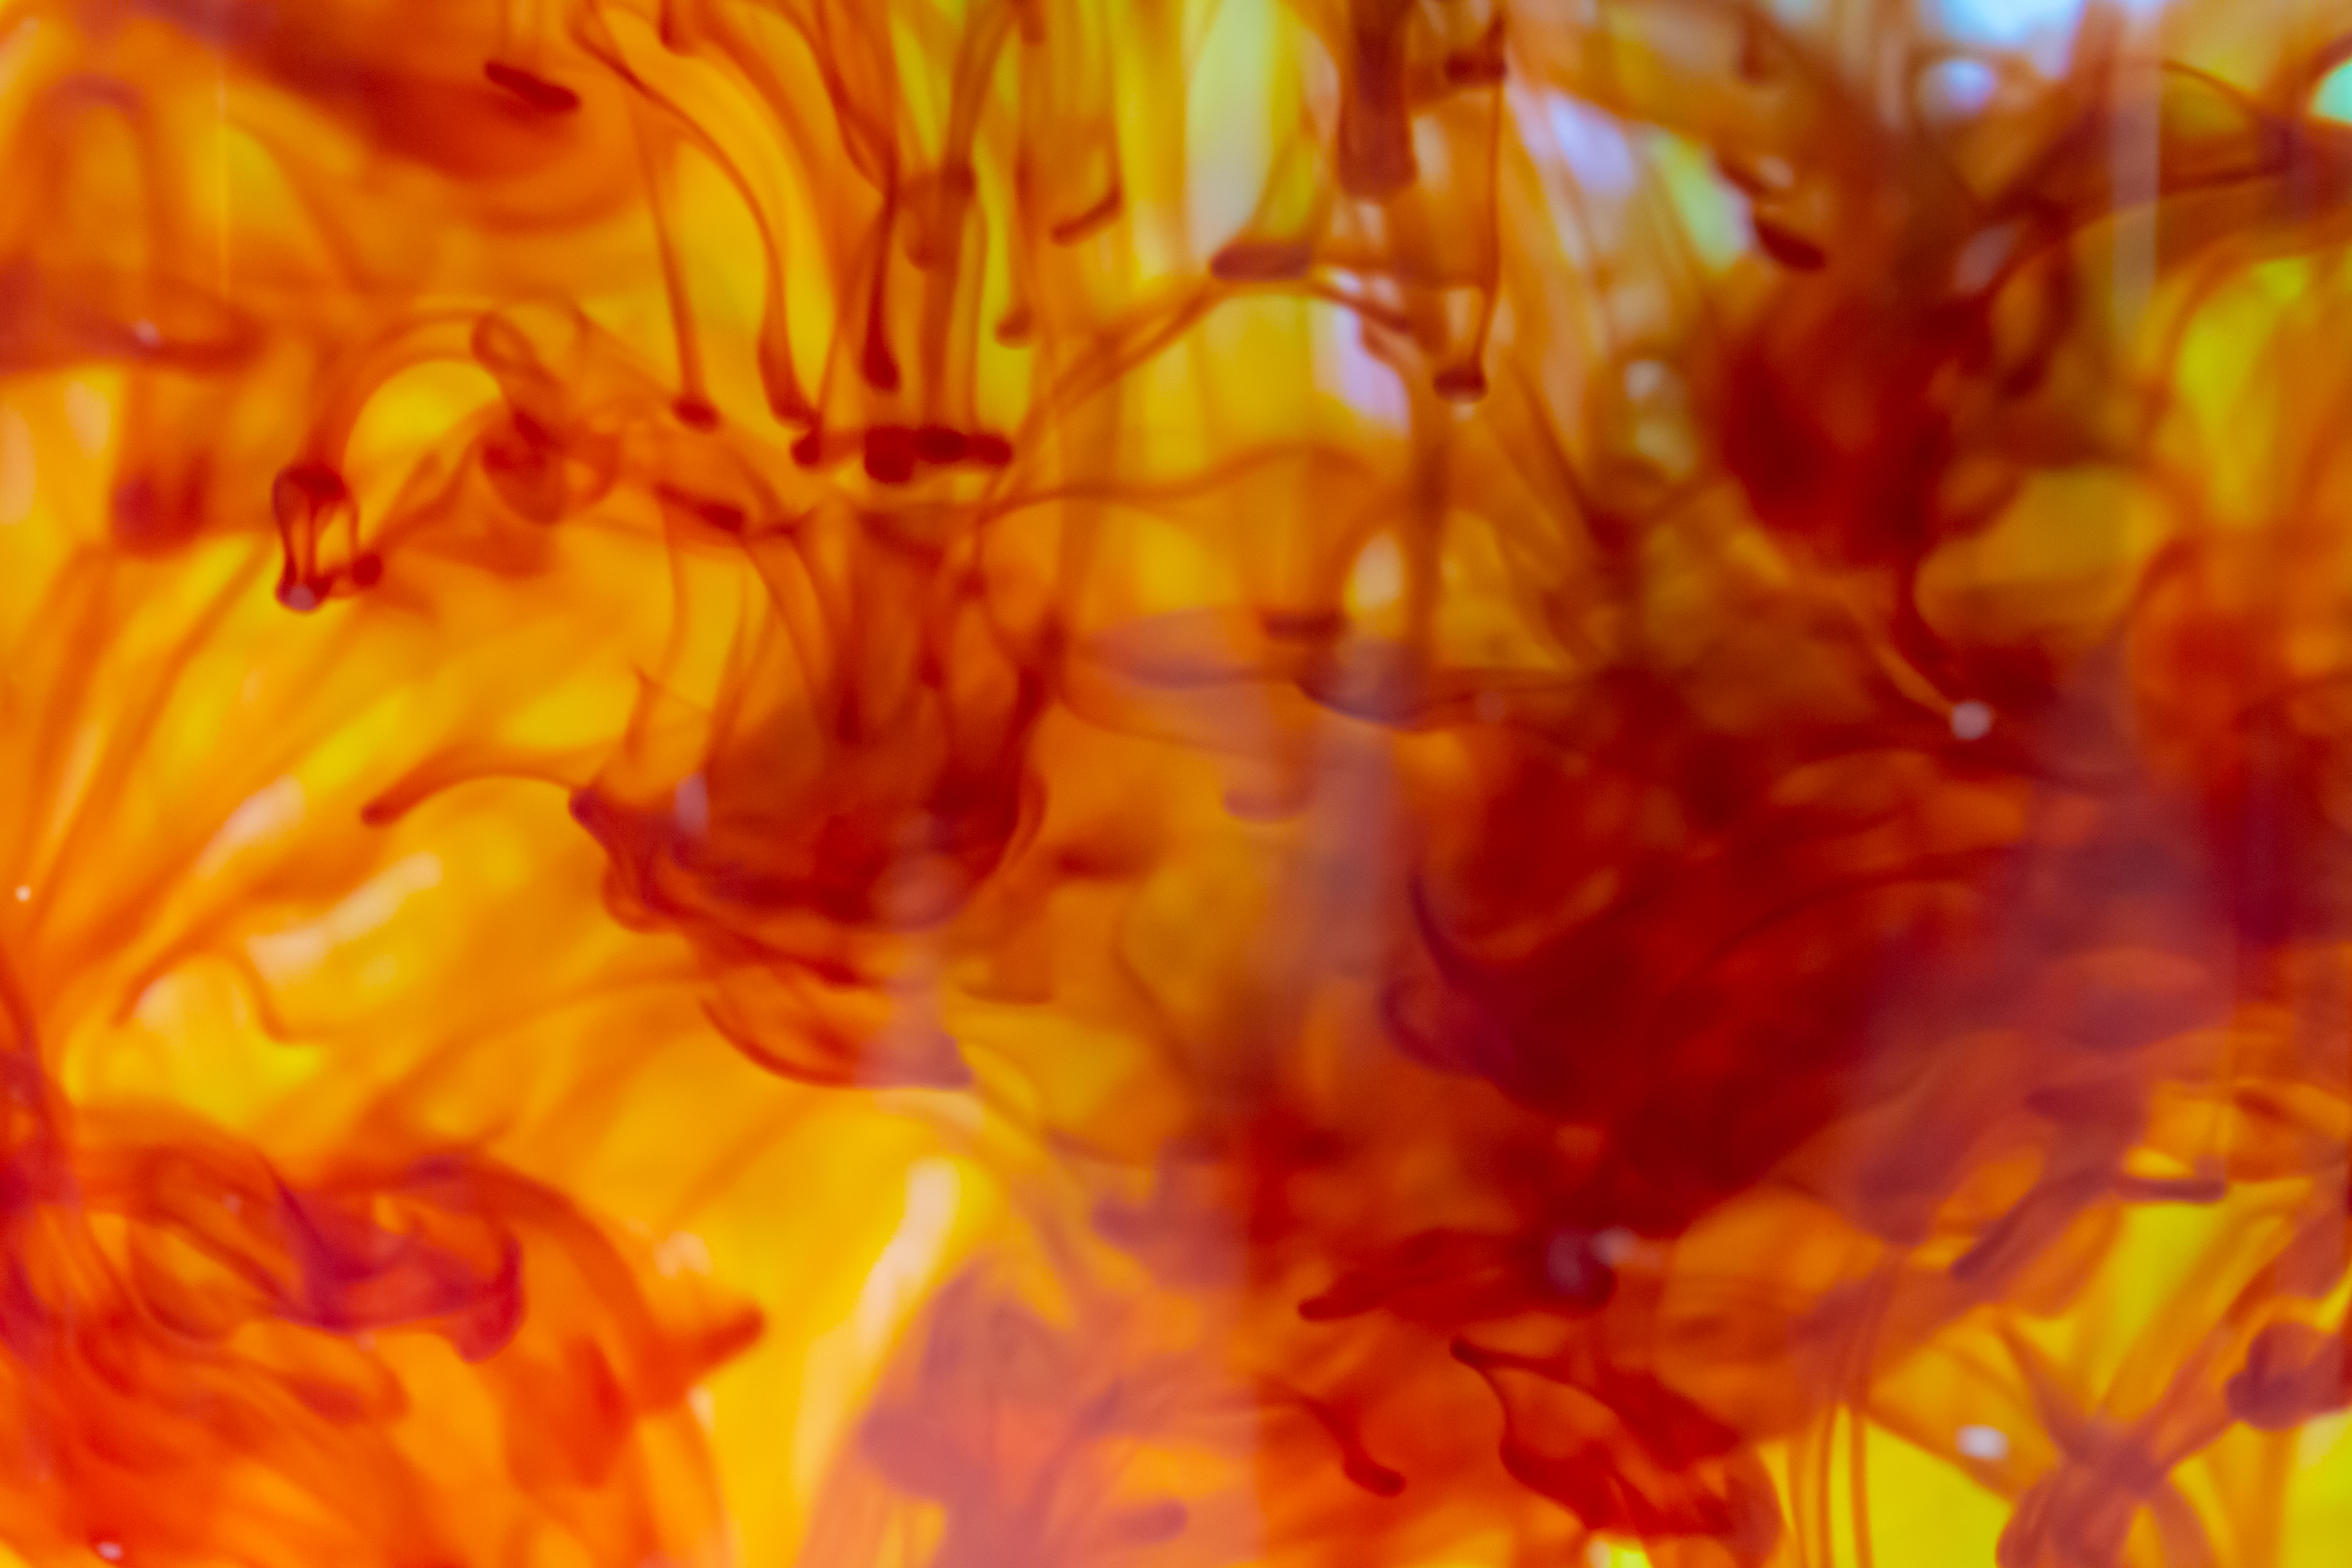
orange, yellow, red, amber, fire, flame, heat, plant, pattern, macro photography, flower